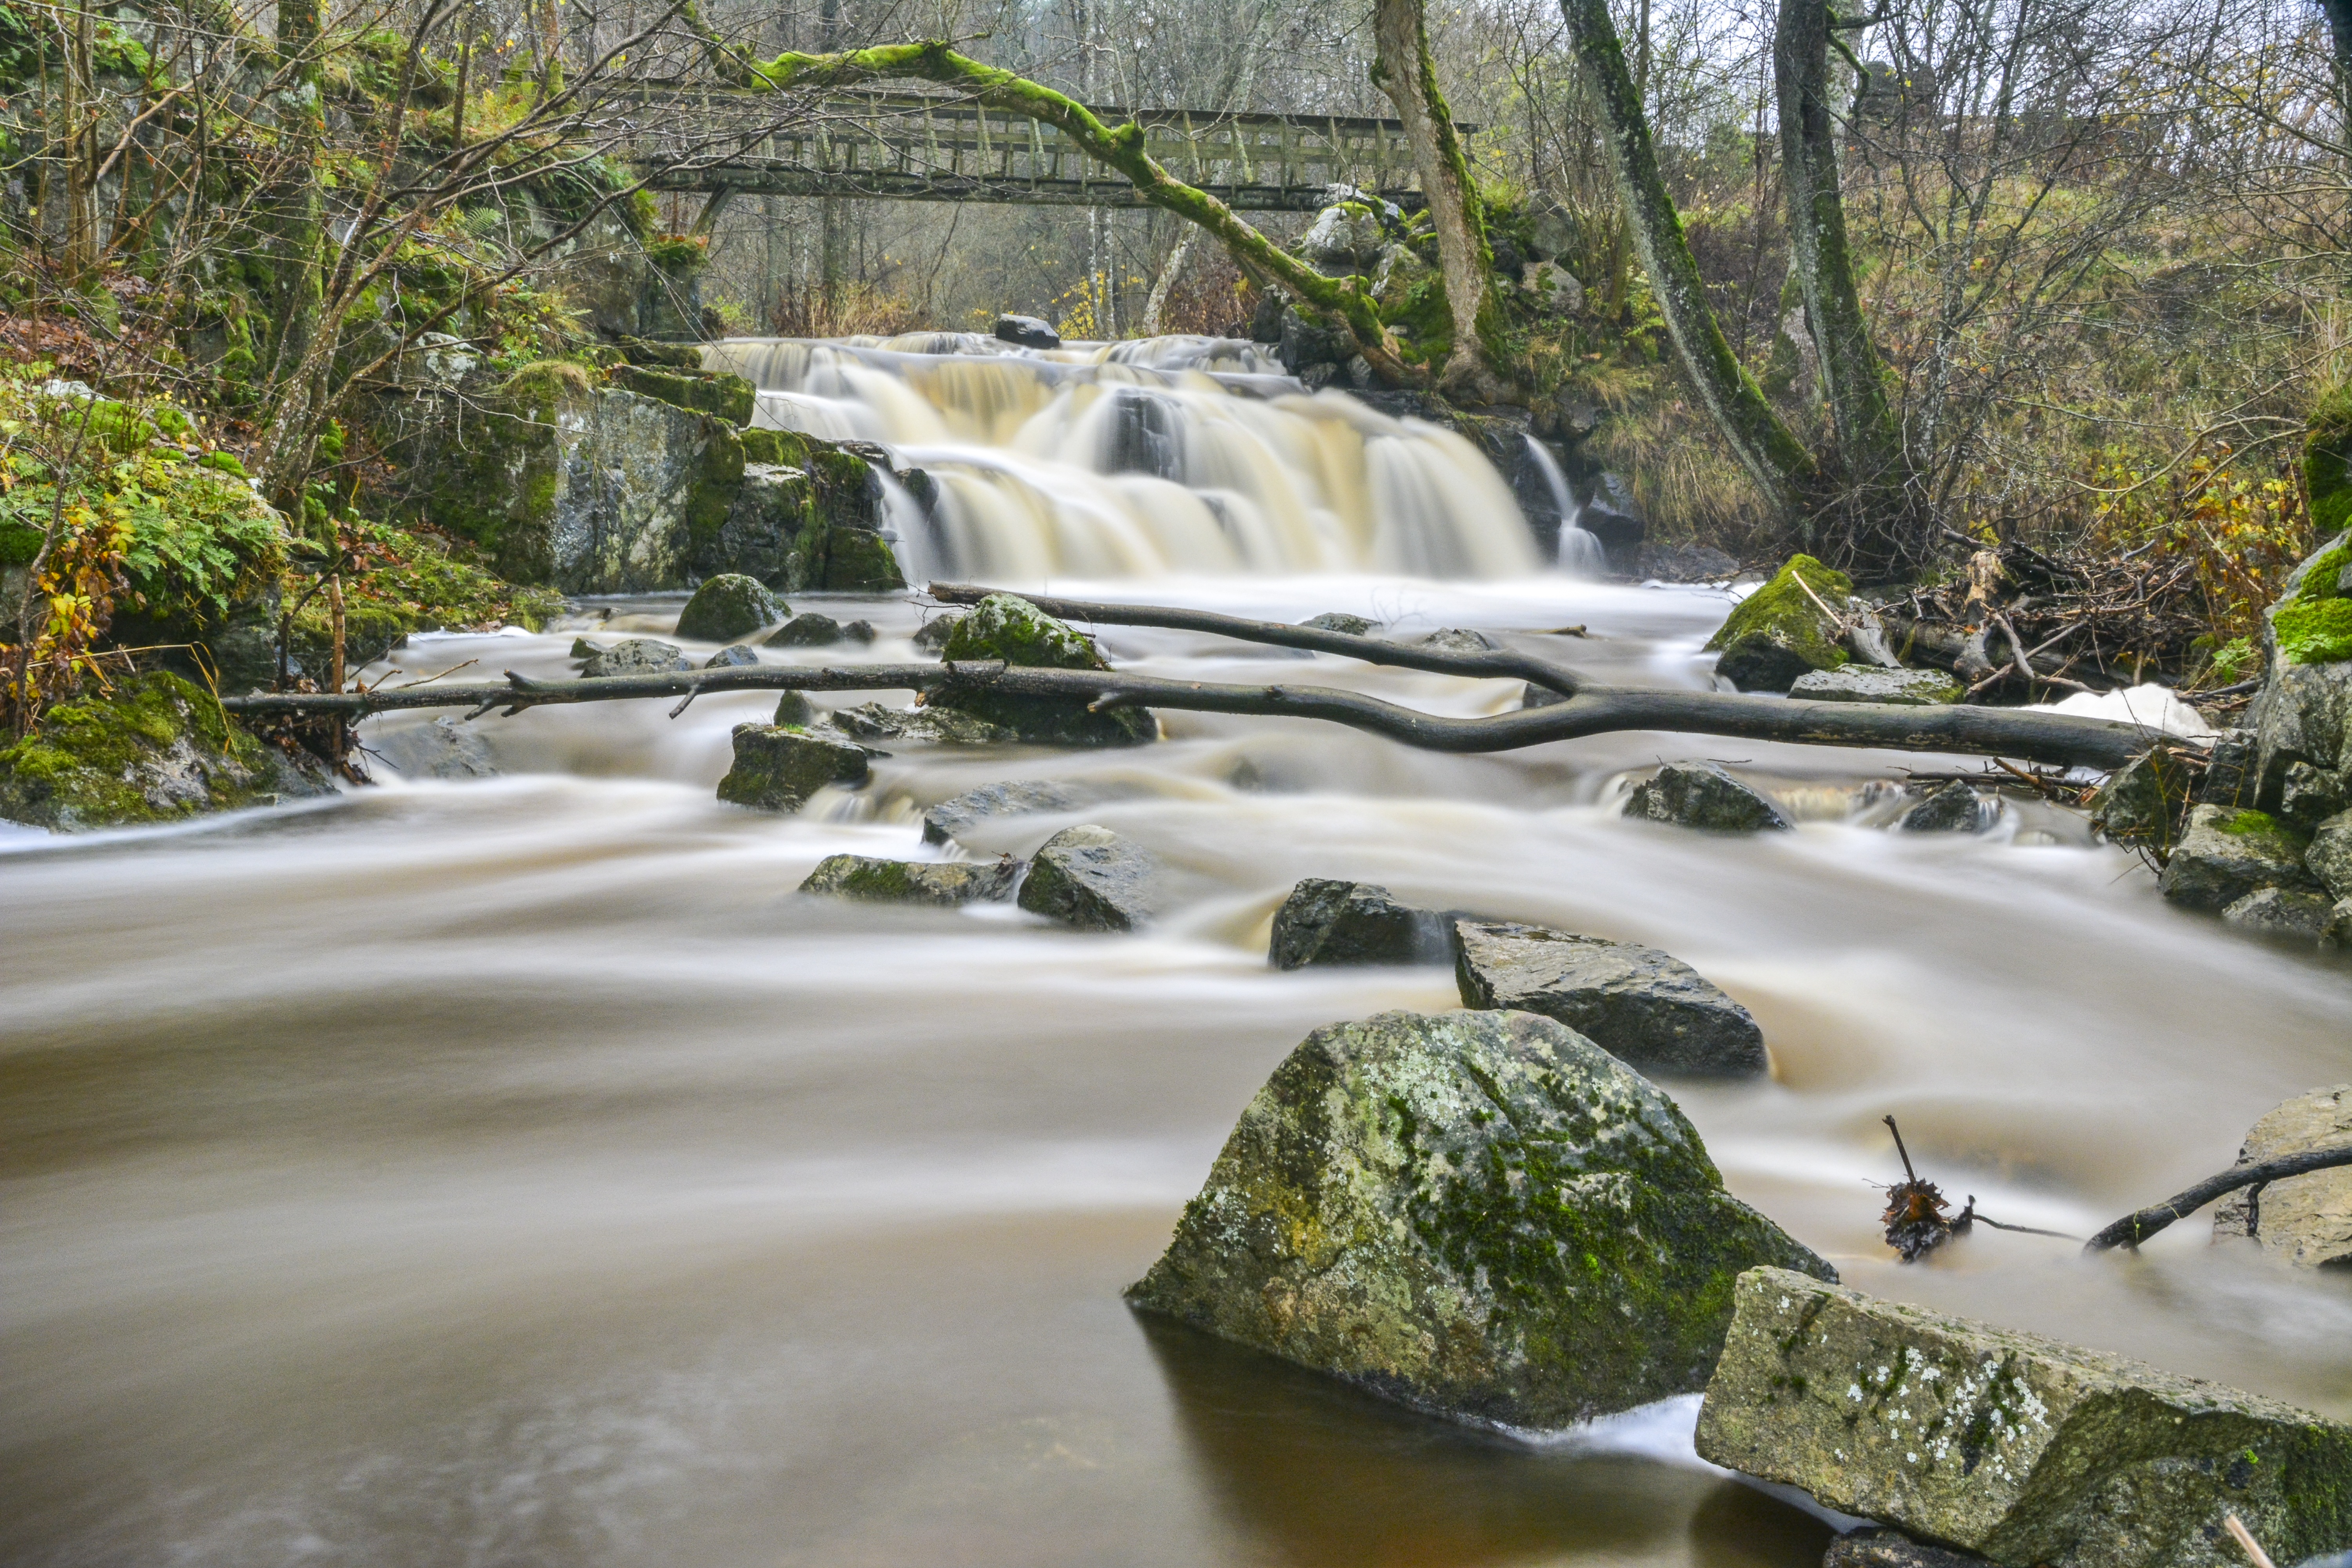
landscape, water, nature, rock, waterfall, river, pond, stream, rapid, botany, garden, body of water, waterfalls, water feature, watercourse, scania, verke n